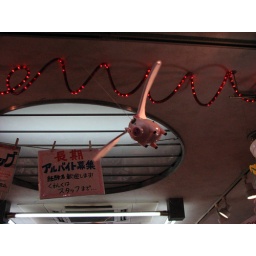
A flying pig toy in Motomachi. God love the &amp;quot;sports&amp;quot; setting....